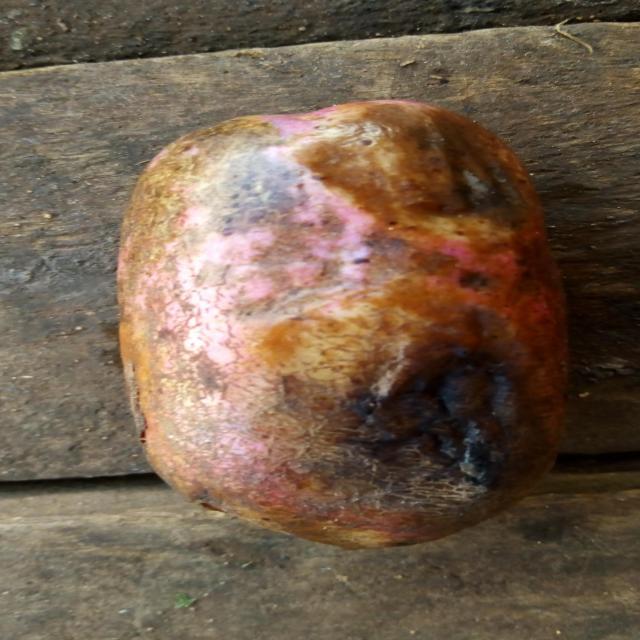
Plum grade: rotten